Kindred McLeary

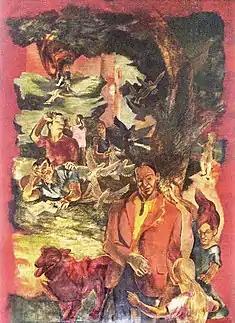
Madison Square Station USPO west mural

Kindred McLeary (December 3, 1901, Weimar, Texas – May 29, 1949) was an American architect, artist and educator.